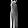
Label: Dress